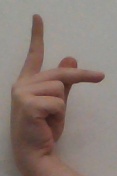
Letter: dha